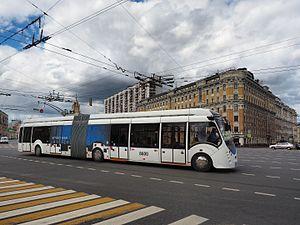
Phileas est un ancien modèle de bus guidé hybride, articulé ou bi-articulé, destiné principalement au marché des lignes BHNS, vendu de juillet 2004 jusqu'au 25 novembre 2014.